Ramazan Abdulatipov

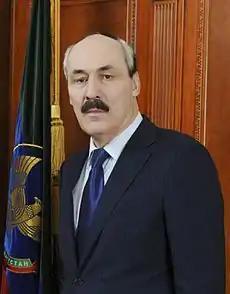
Official portrait, 2008

Ramazan Gadzhimuradovich Abdulatipov (born 4 August 1946) is a Russian politician and professor. He served as Head of the Republic of Dagestan from 28 January 2013 until his resignation effective 3 October 2017.